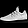
Label: Sneaker